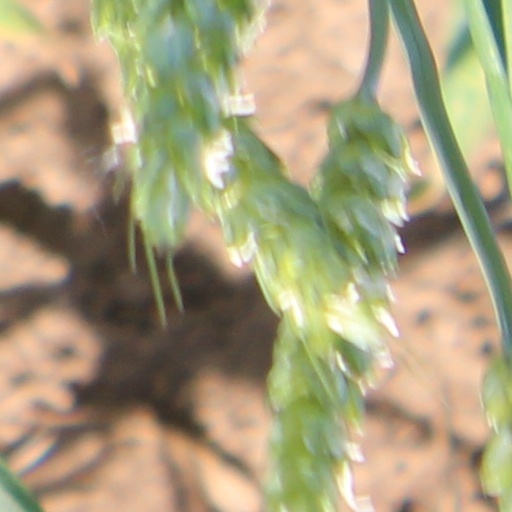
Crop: wheat